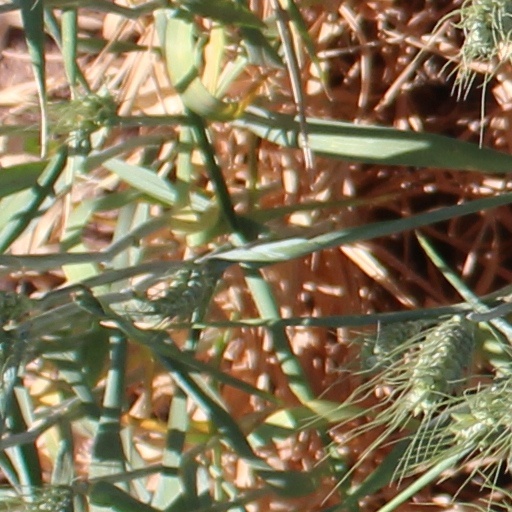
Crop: wheat